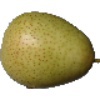
Label: Pear 1